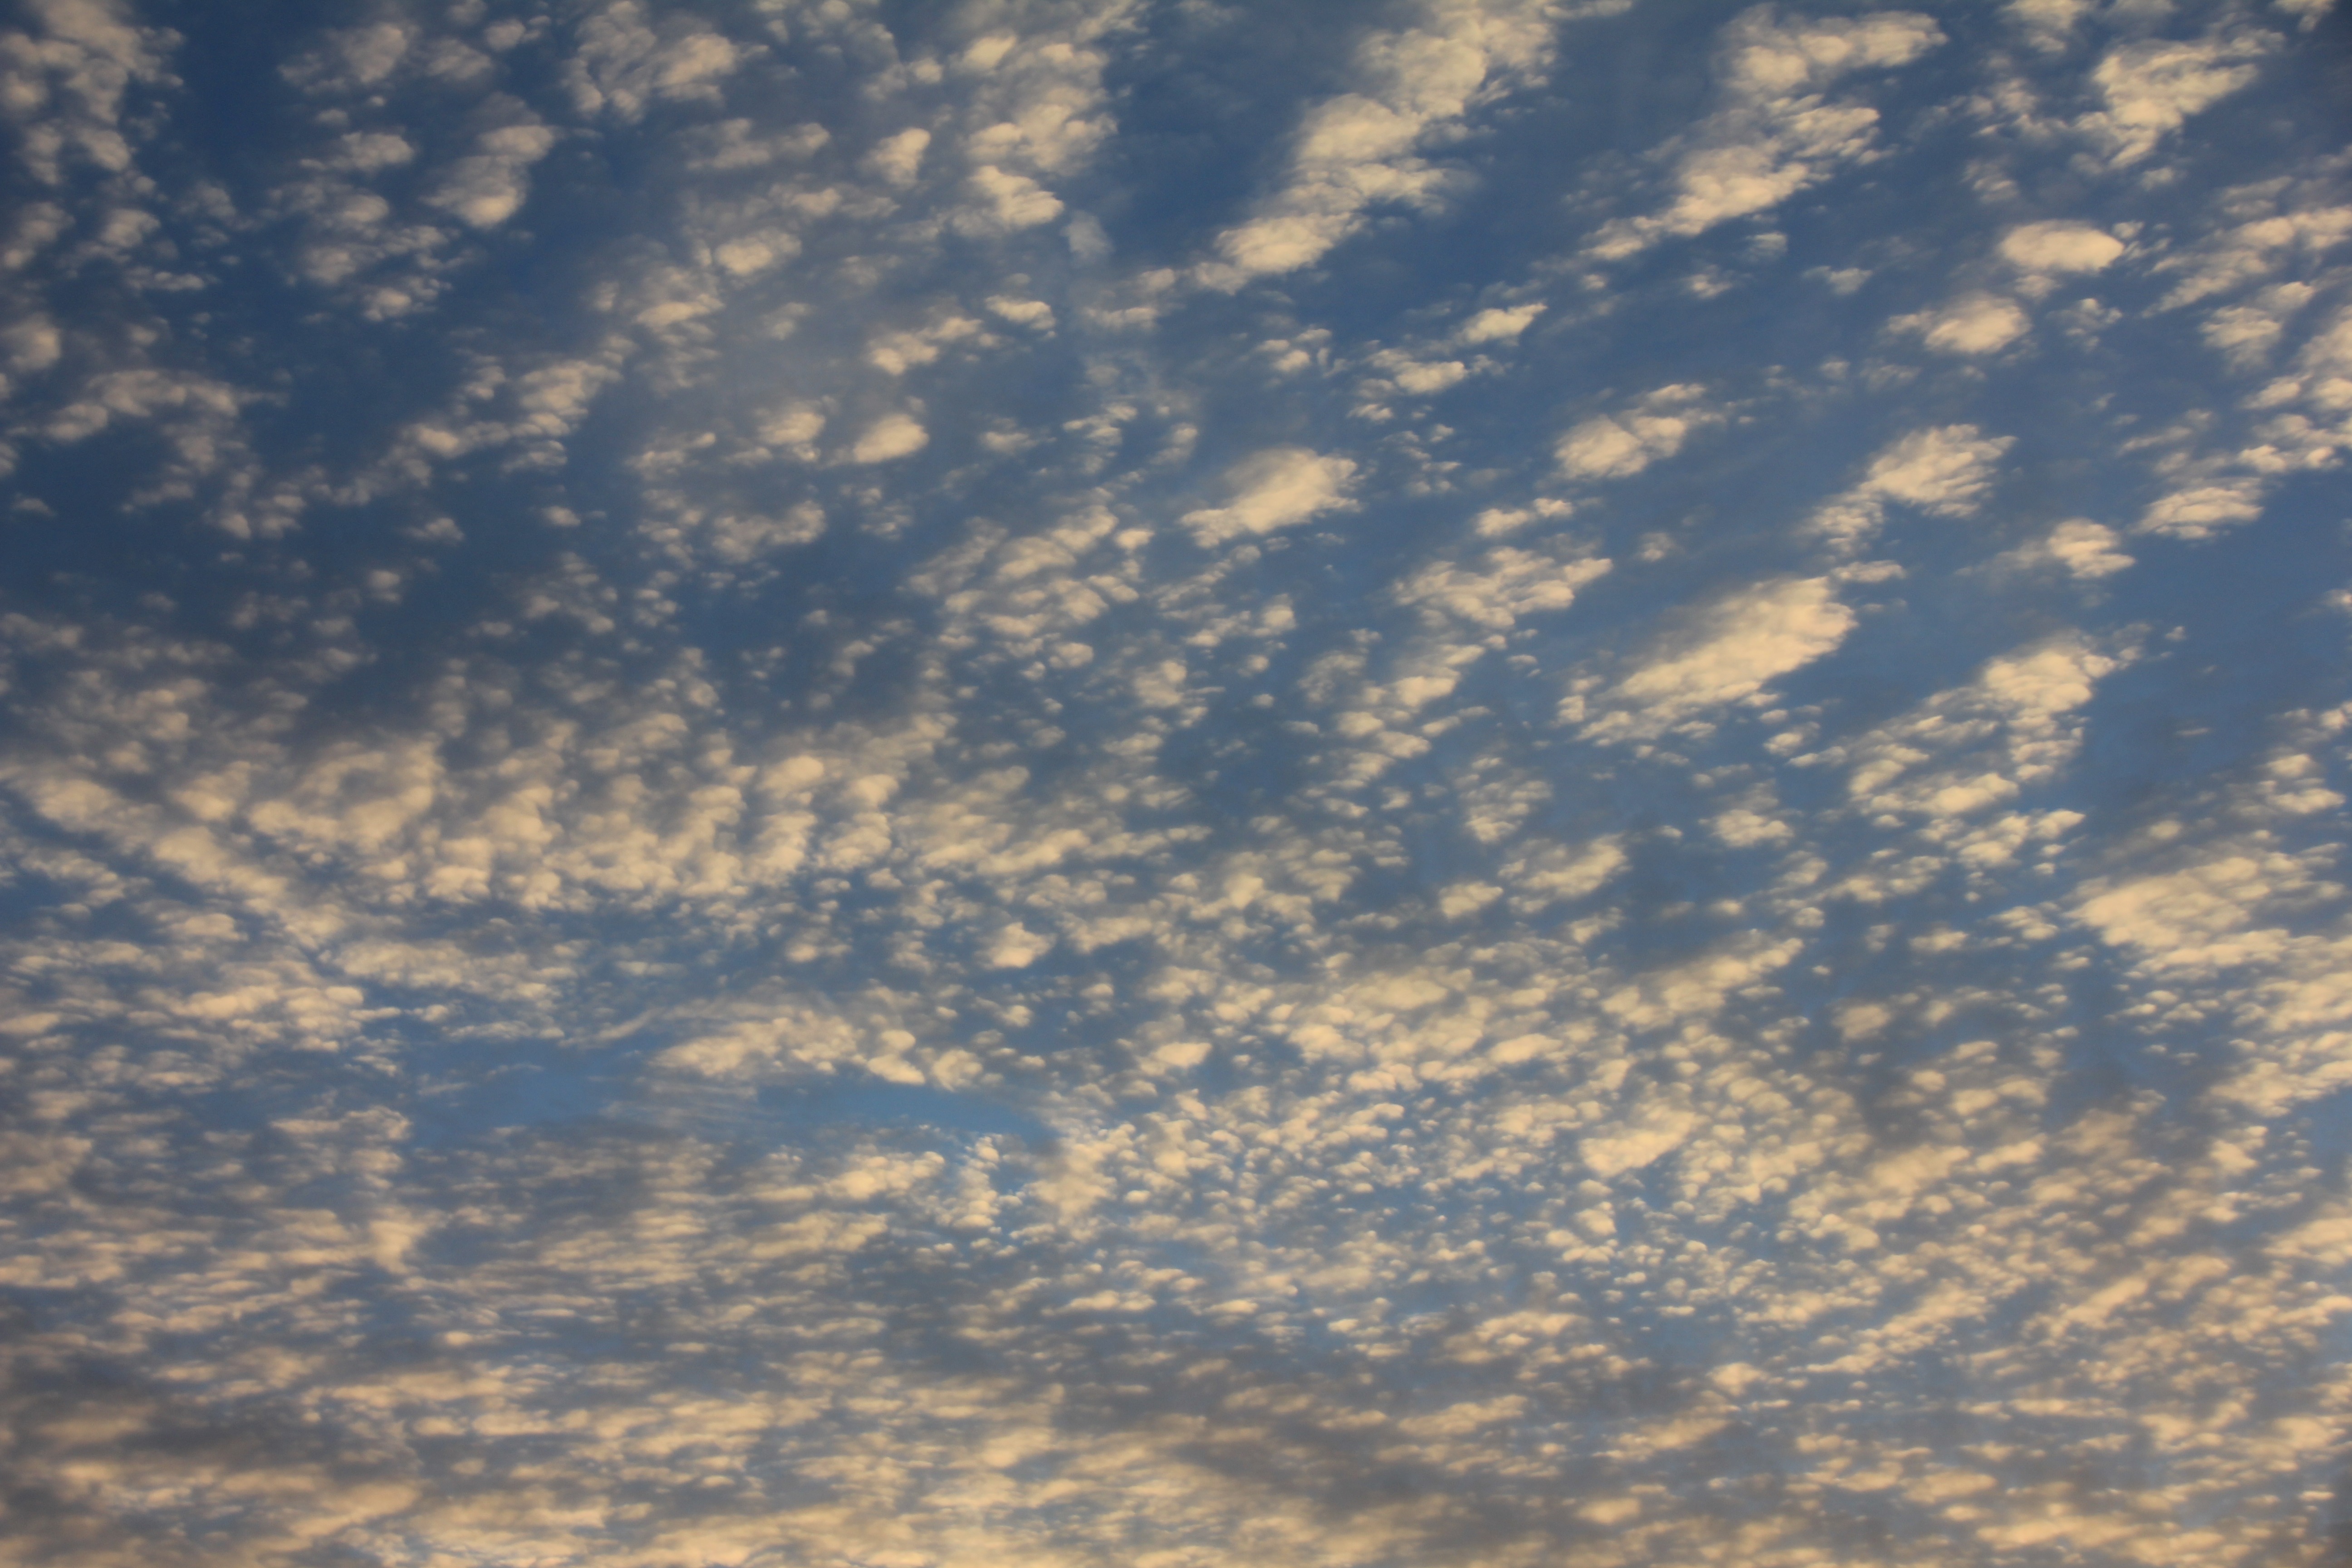
horizon, cloud, sky, sun, sunrise, sunset, sunlight, dawn, atmosphere, dusk, daytime, evening, cumulus, blue, clouds, afterglow, meteorological phenomenon, atmosphere of earth, red sky at morning